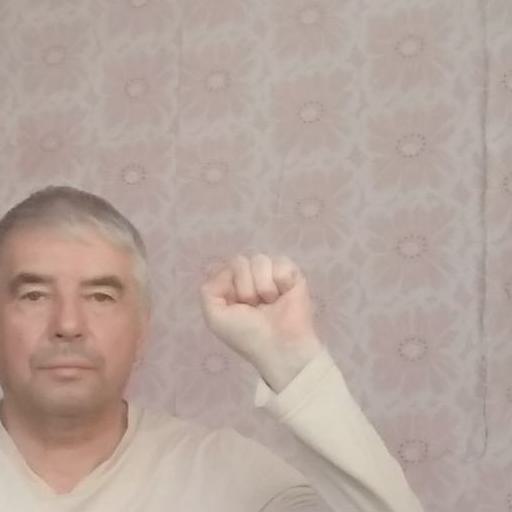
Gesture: fist